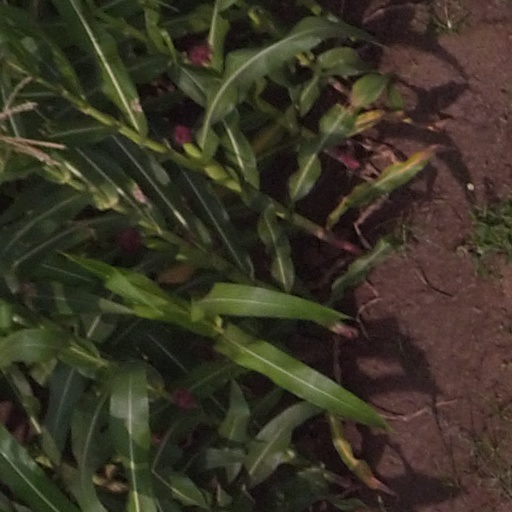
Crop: maize; corn